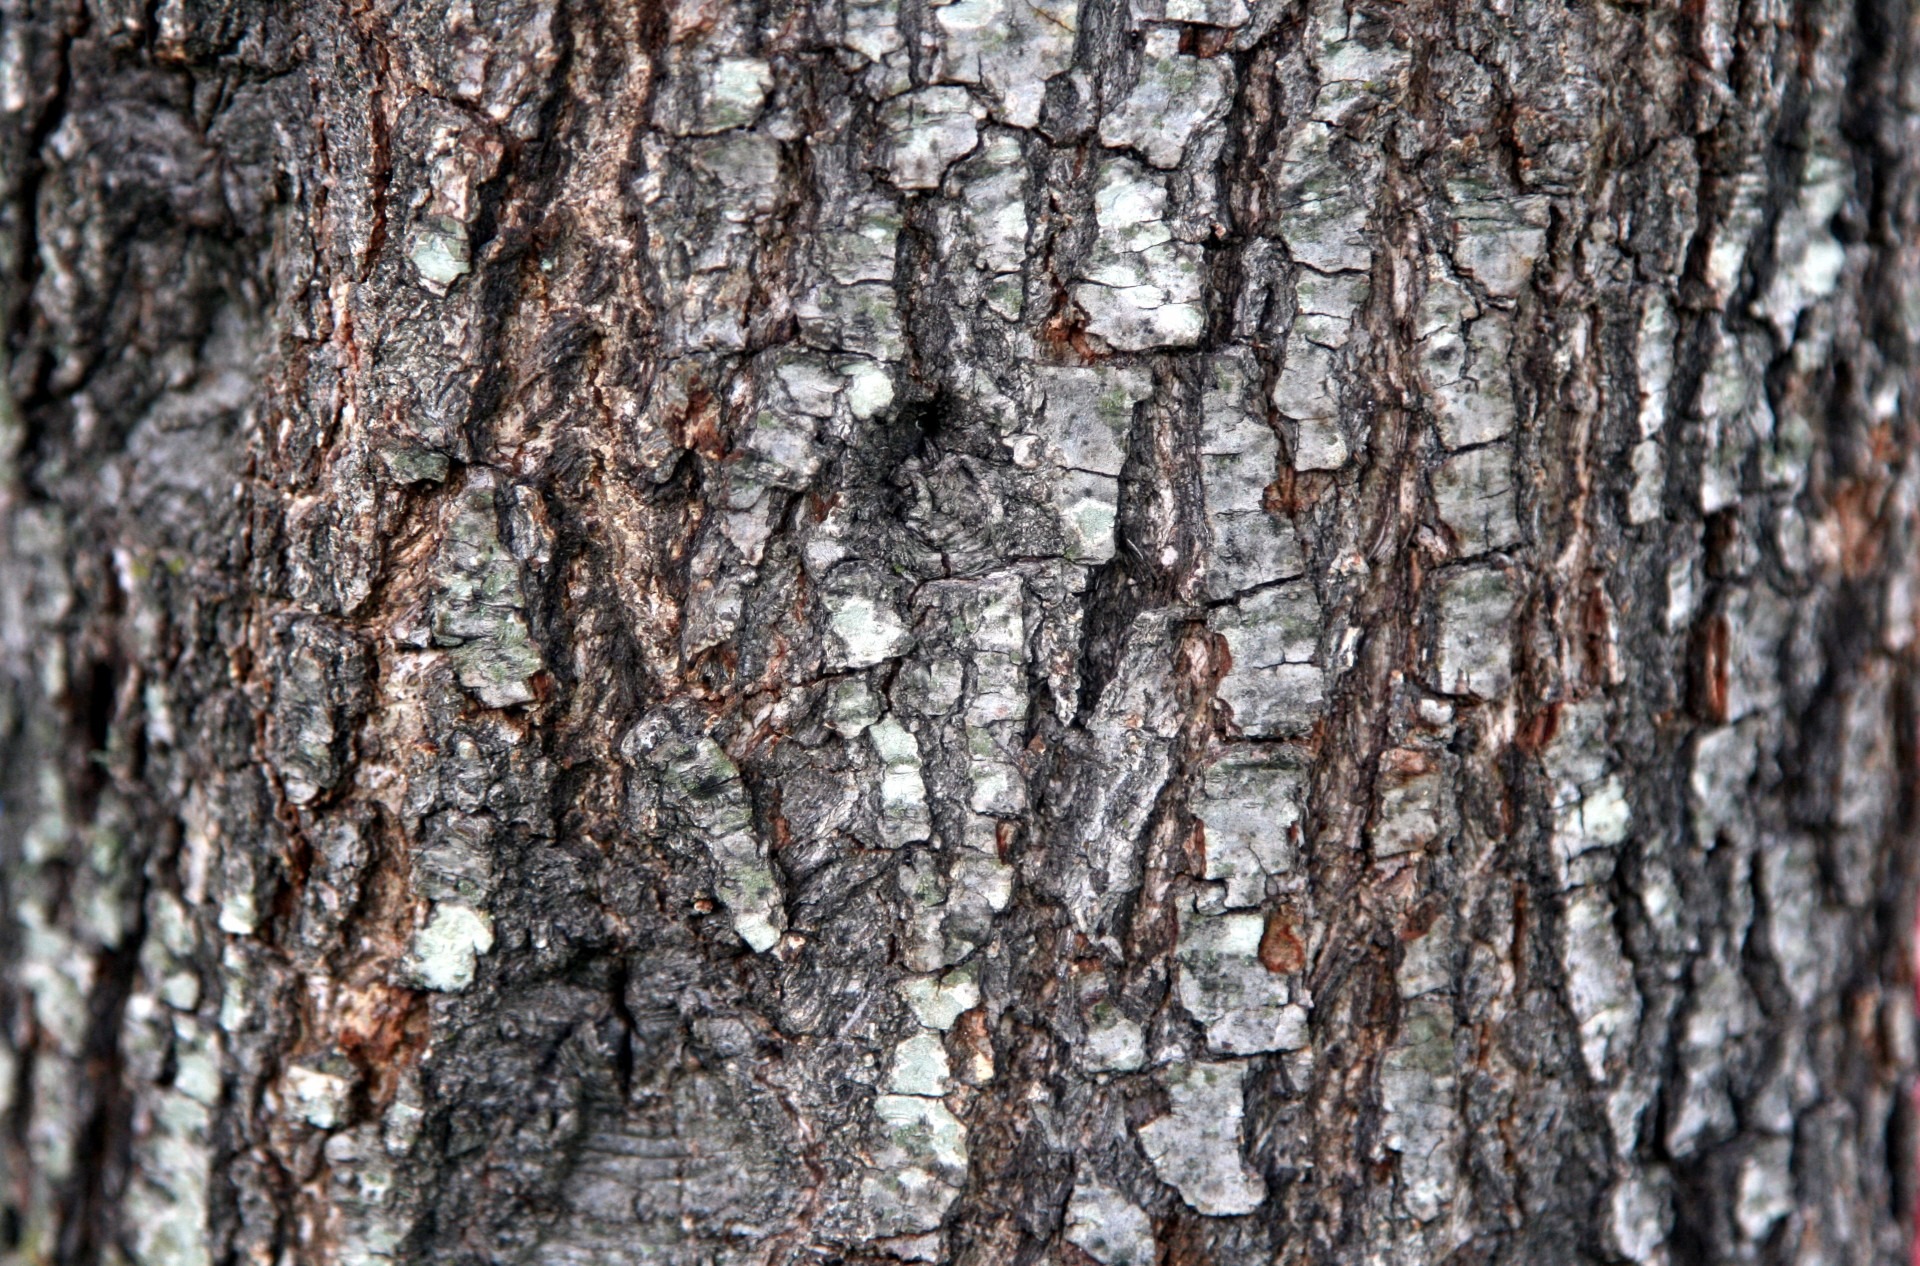
tree, nature, branch, plant, wood, trunk, bark, pattern, birch, brown, gray, twig, background, deciduous, pine family